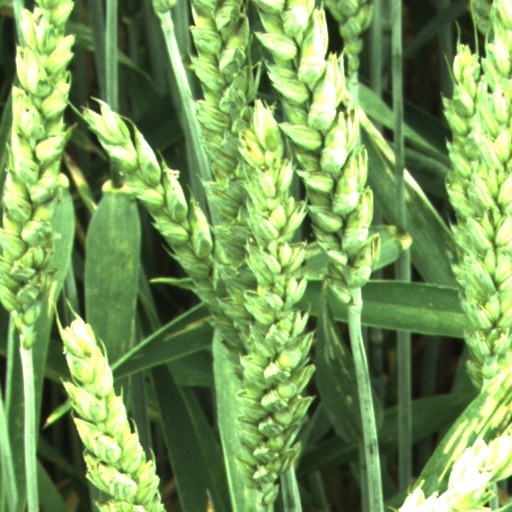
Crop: wheat